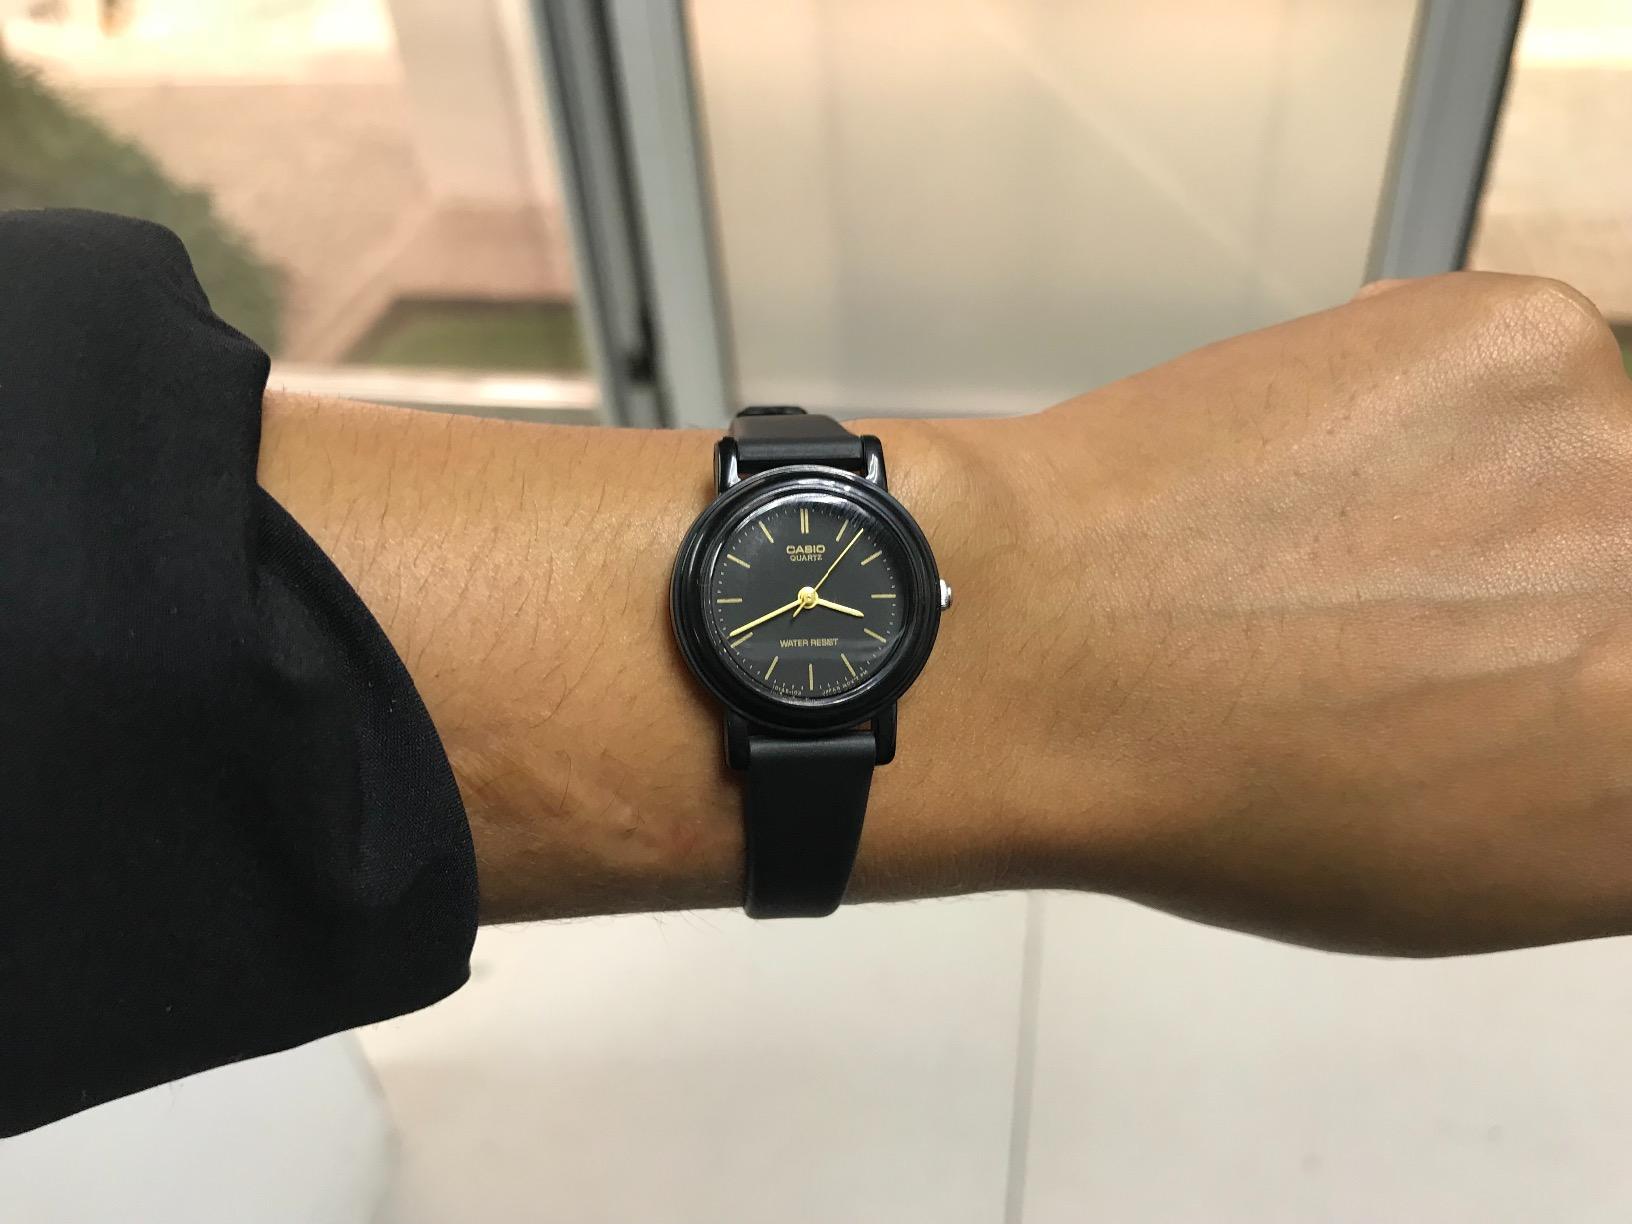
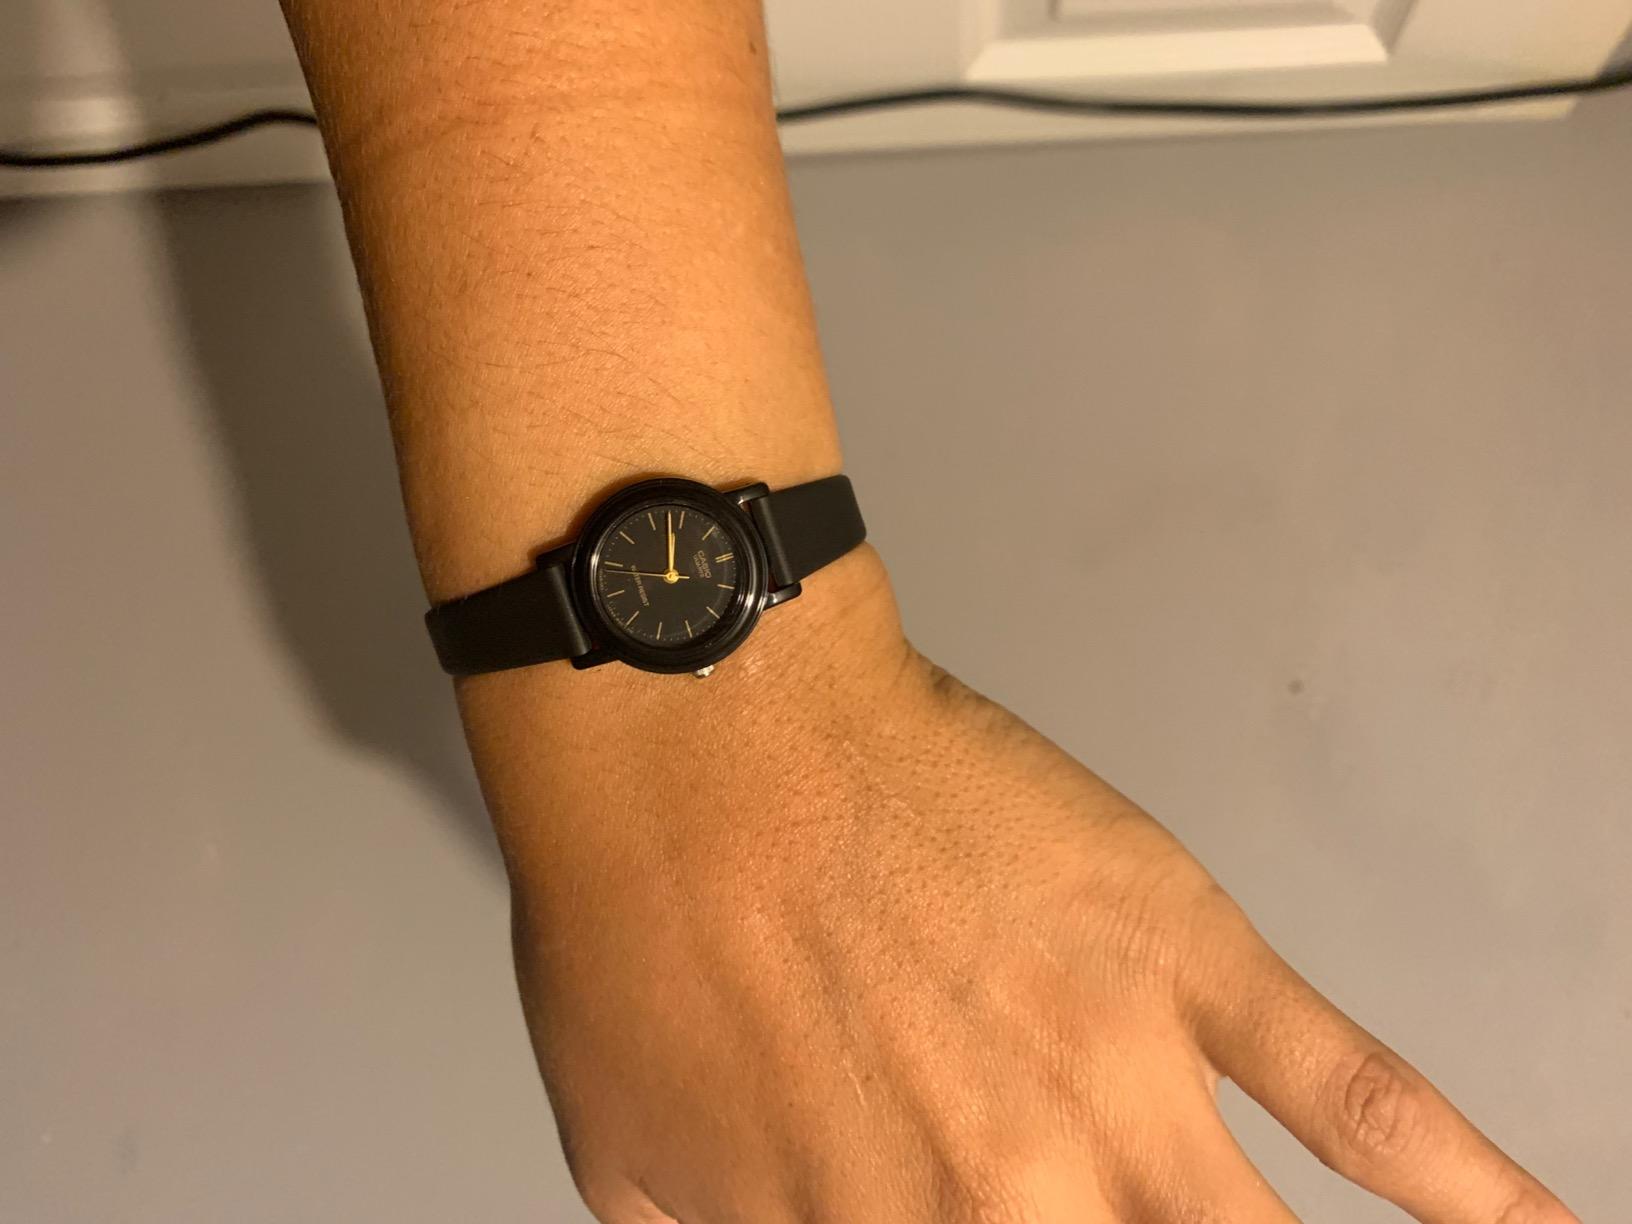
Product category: accessories_watch
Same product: yes